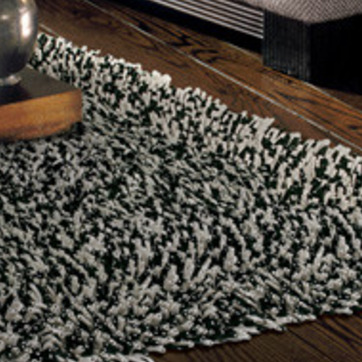
Material: carpet